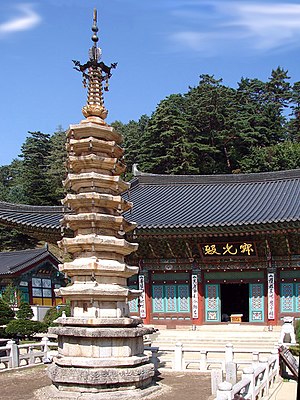
Pyeongchang / Turisme
Woljeongsa octagonal nine-story pagoda
Pyeongchang er et gun og en eup i den sydkoreanske Gangwon-provins. Amtet ligger i Taebaek Mountains og er hjemsted for flere buddhistiske templer inklusiv Woljeongsa. Beliggenheden er ca. 180 kilometer øst for Sydkoreas hovedstad Seoul. Pyeongchang er værtsby for Vinter-OL 2018. Amtet Pyeongchang dækker 1.463,65 km² og har 43.706 indbyggere. Byen Pyeongchang dækker 116,31 km² og har 9.940 indbyggere.